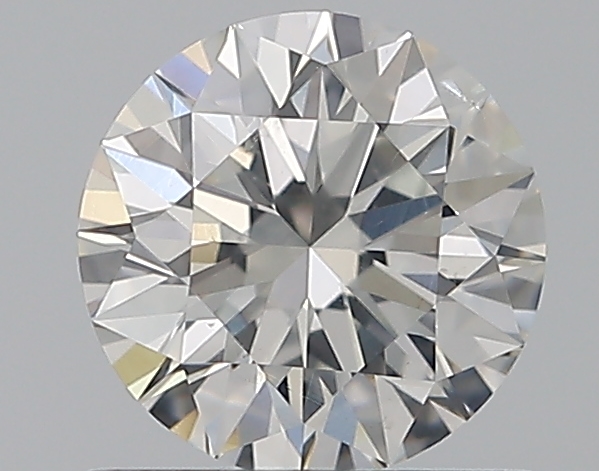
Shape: round
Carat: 0.7
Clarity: SI1
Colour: G
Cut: EX
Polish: EX
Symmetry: EX
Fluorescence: N
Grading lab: GIA
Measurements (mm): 5.66 x 5.68 x 3.55